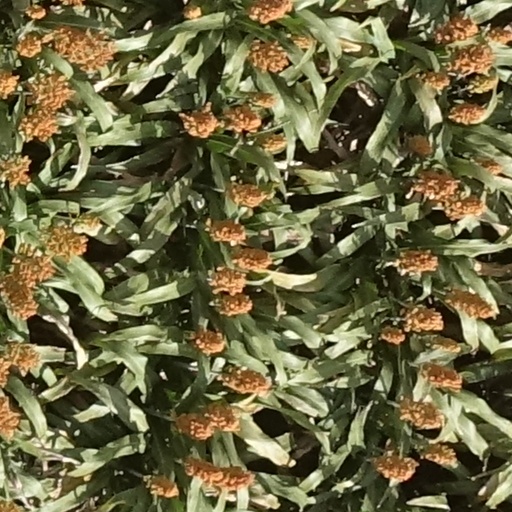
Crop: sorghum